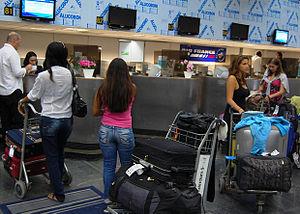
Rio de Janeiro - Des passagers en partance pour Paris attendent des informations sur le vol 447 d'Air France au guichet d'Air France de l'aéroport international du Galeão à Rio de Janeiro Português: Rio de Janeiro - No guichê da companhia Air France, pessoas que vão embarcar para Paris pedem informações sobre o voo AF447, que sai diariamente do Aeroporto Galeão